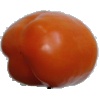
Label: orange_pepper